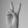
ASL letter: V